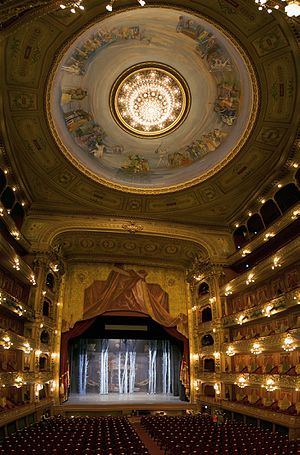
Teater
Interiør i et teater
Teater En kunstart